Sanchey

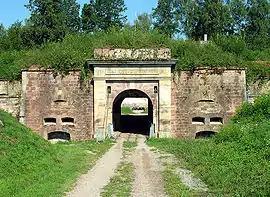
Sanchey Fort

Sanchey is a commune in the Vosges department in Grand Est in northeastern France.